Assemblea Nacional Catalana

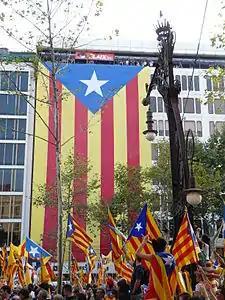
2012 Catalan independence demonstration

At the end of June, 2012, the so-called "March toward Independence" begun in Seu Vella (Lleida). After a series of festive, symbolic, and protest events, this march would culminate on 11 September with a massive march on Barcelona, with the slogan "Catalonia, new state in Europe". It was a historic day for the separatist camp, both for the number of people in attendance as well as the markedly pro-independence tone of the march, never before seen in such a well-attended event (estimates of the crowds range widely, from 600,000 people quoted by some media, statisticians such as Llorenç Badiella from the Autonomous University of Barcelona or the delegation of the Spanish government in Catalonia to 1.5 million according to Catalan public sources such as Barcelona's Municipal Police or Catalonia's Department of the Interior, with a maximum estimate of about 2 million according to the organizers)